Mela (1948 film)

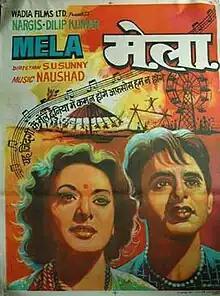
Poster

Mela is a 1948 Indian Hindi-language romantic tragedy film. It was produced by and directed by S.U. Sunny for Wadia Movietone. It starred Dilip Kumar, Nargis, Jeevan, Rehman and Nur Jehan. The film's music was composed by Naushad. Mukesh gave playback for Dilip in this film and one of the "Mukesh hits" was "Gaye Ja Geet Milan Ke". Mohammed Rafi's voice was used just once, for the popular song "Ye Zindagi Ke Mele", set in a fairground and picturised on a wandering mendicant at the start of the film. The lyrics of the songs were written by Shakeel Badayuni with story and dialogue by Azam Bazidpuri.